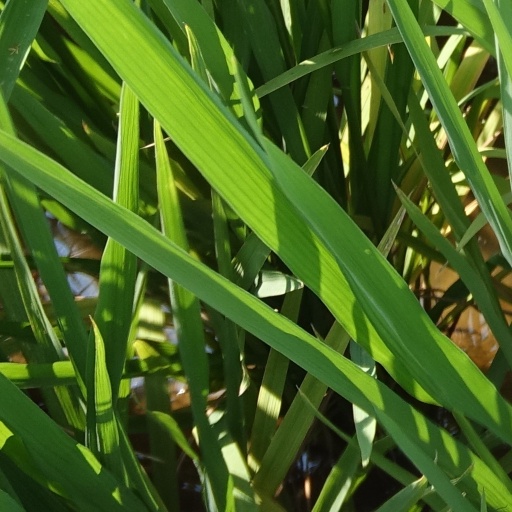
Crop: rice